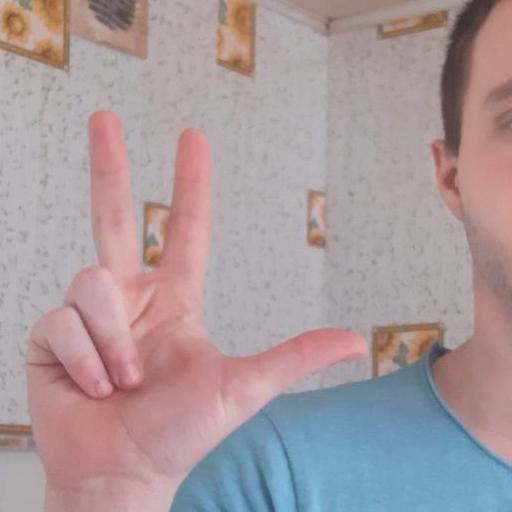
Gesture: three2